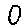
Label: 0